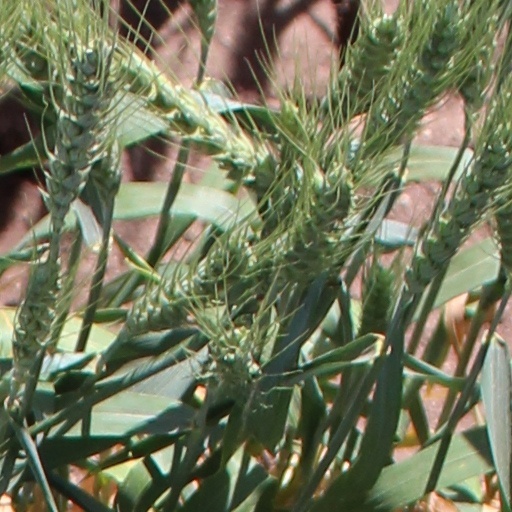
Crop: wheat